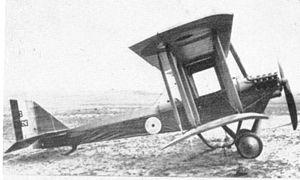
L'Airco DH.6 est un avion biplace d'entraînement militaire britannique de la Première Guerre mondiale qui fut très largement utilisé par l’aviation légère dans tout le Commonwealth durant les années 1920.